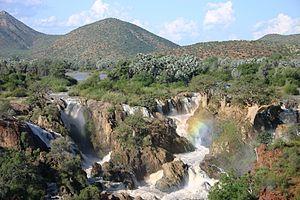
Les Chutes Epupa, sur le fleuve Cunene, à la frontière entre l'Angola et la Namibie.